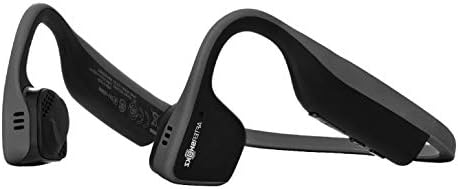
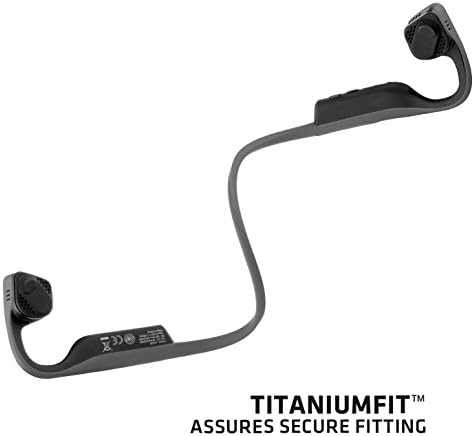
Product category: headphones
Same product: yes